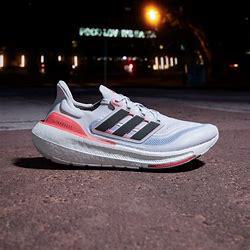
Brand: Adidas
Model: Ultraboost Light Lauf